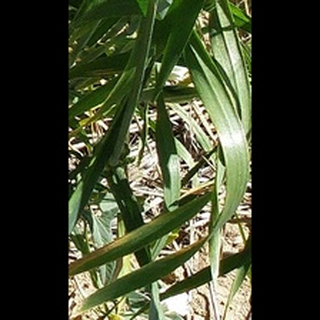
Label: healthy_wheat